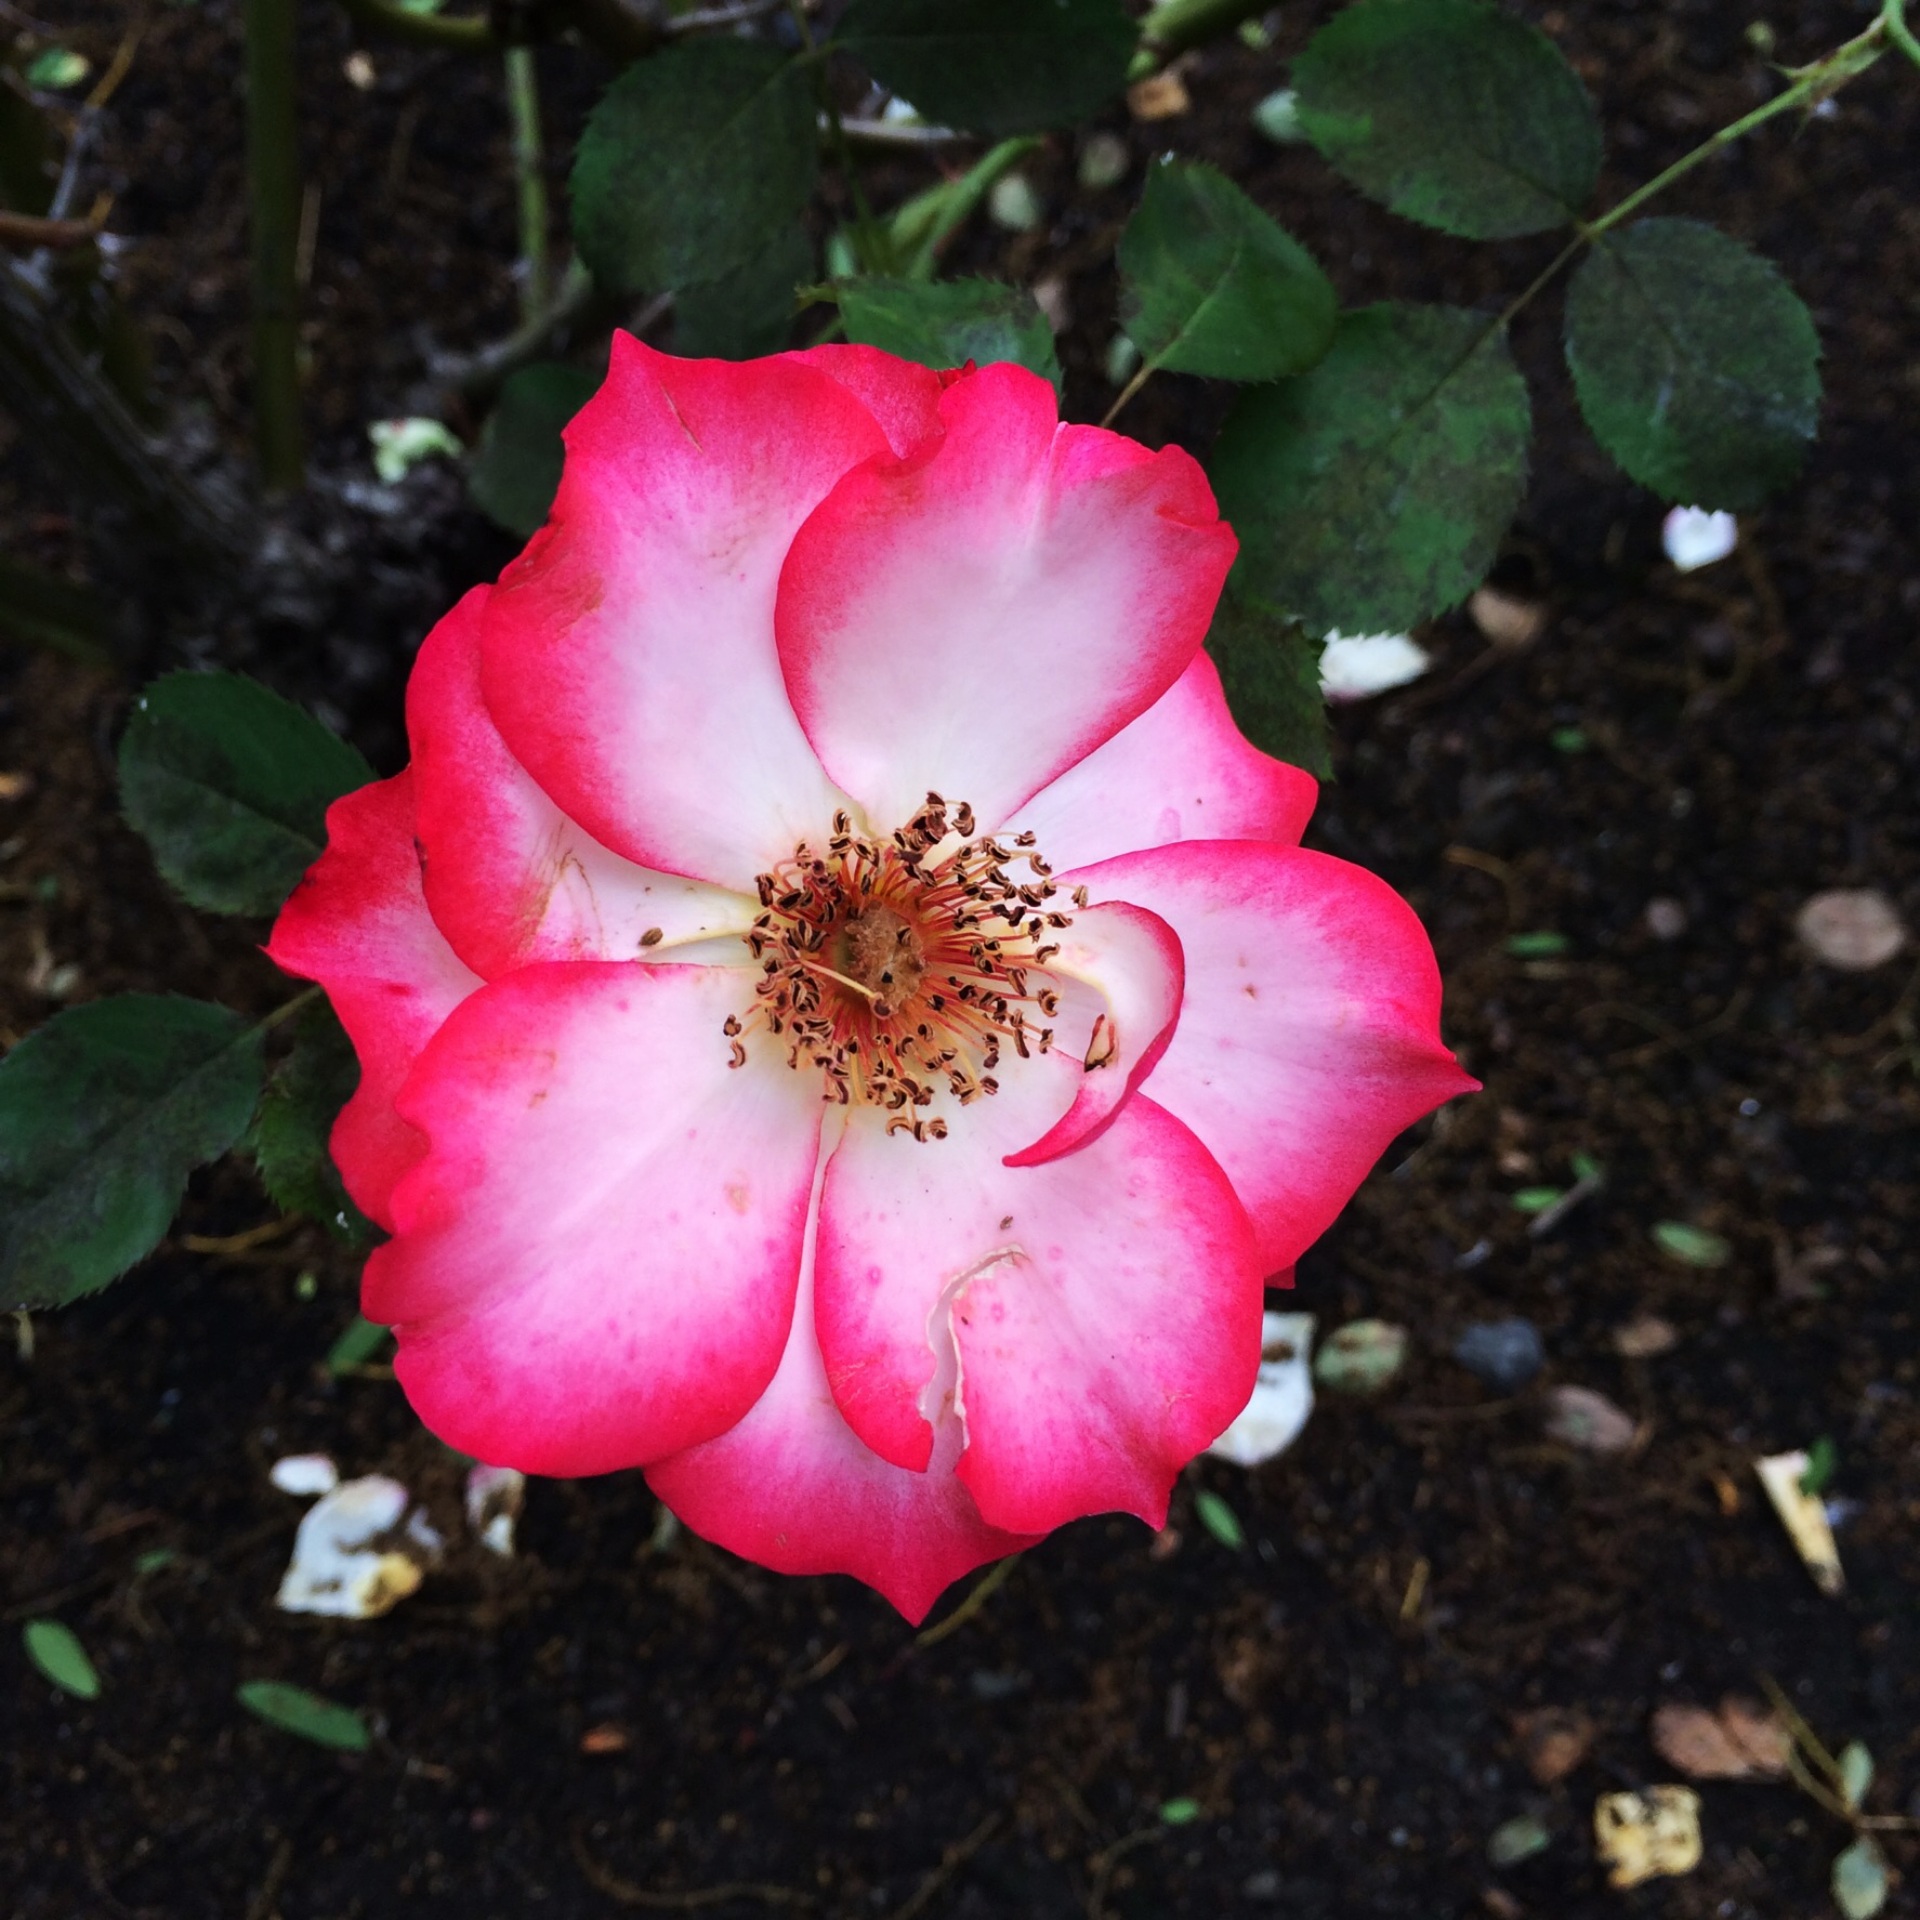
blossom, plant, flower, petal, rose, botany, flora, leaves, shrub, pink rose, floribunda, wild rose, macro photography, flowering plant, garden roses, rose family, land plant, rose order, rosa rubiginosa